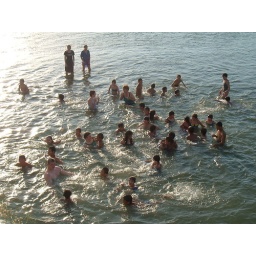
swimming in the river (i'm the huge white kid at the bottom)